Max Wenkel

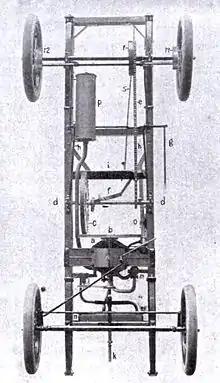
Chassis of a Wenkelmobil

"The engine "a" sets the face plate "b", which serves as the flywheel, into motion and the rotation is transferred to the discus wheel "c". Through this the shaft "dd" with the sprocket turns. Thus the chain "e" drives the rear axle. The speed is adjusted by shifting the discus wheel "c" on the shaft dd by means of the hand lever fastened to the left of the upper end of the steering column and the articulated lever "f". The bearings of the shaft "dd" with the discus wheel "c" can be shifted forwards and backwards carriage-like by the hand lever "g" to the right of the driver's seat. By means of this hand lever the discus wheel "c" is engaged with the face plate "b" and the engine, or idling, pressed backwards against the brake arm "f" to brake the car. So this lever serves both to brake and to engage the clutch. Independently of the aforementioned brake there are two band brakes "r" and "r" on both rear wheels. The beehive radiator "n" cools the cylinders by means of the belt-driven pump "l". The chassis is made of iron-reinforced wood. The front axle is straight, the rear axle is full-length and has no differential."